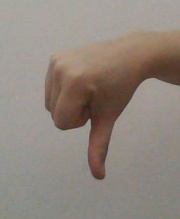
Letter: waw